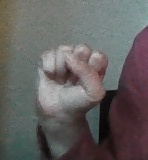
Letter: saad